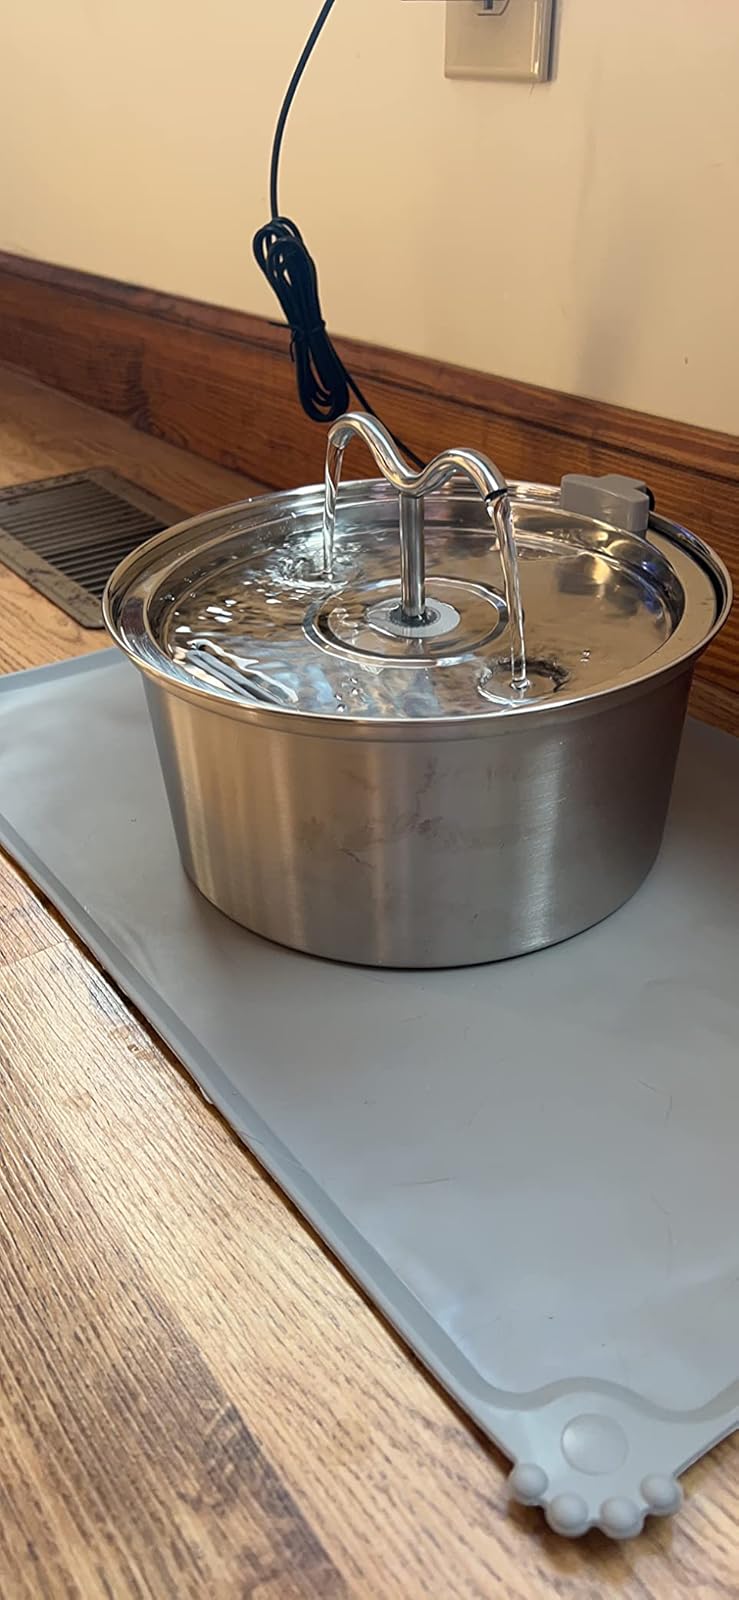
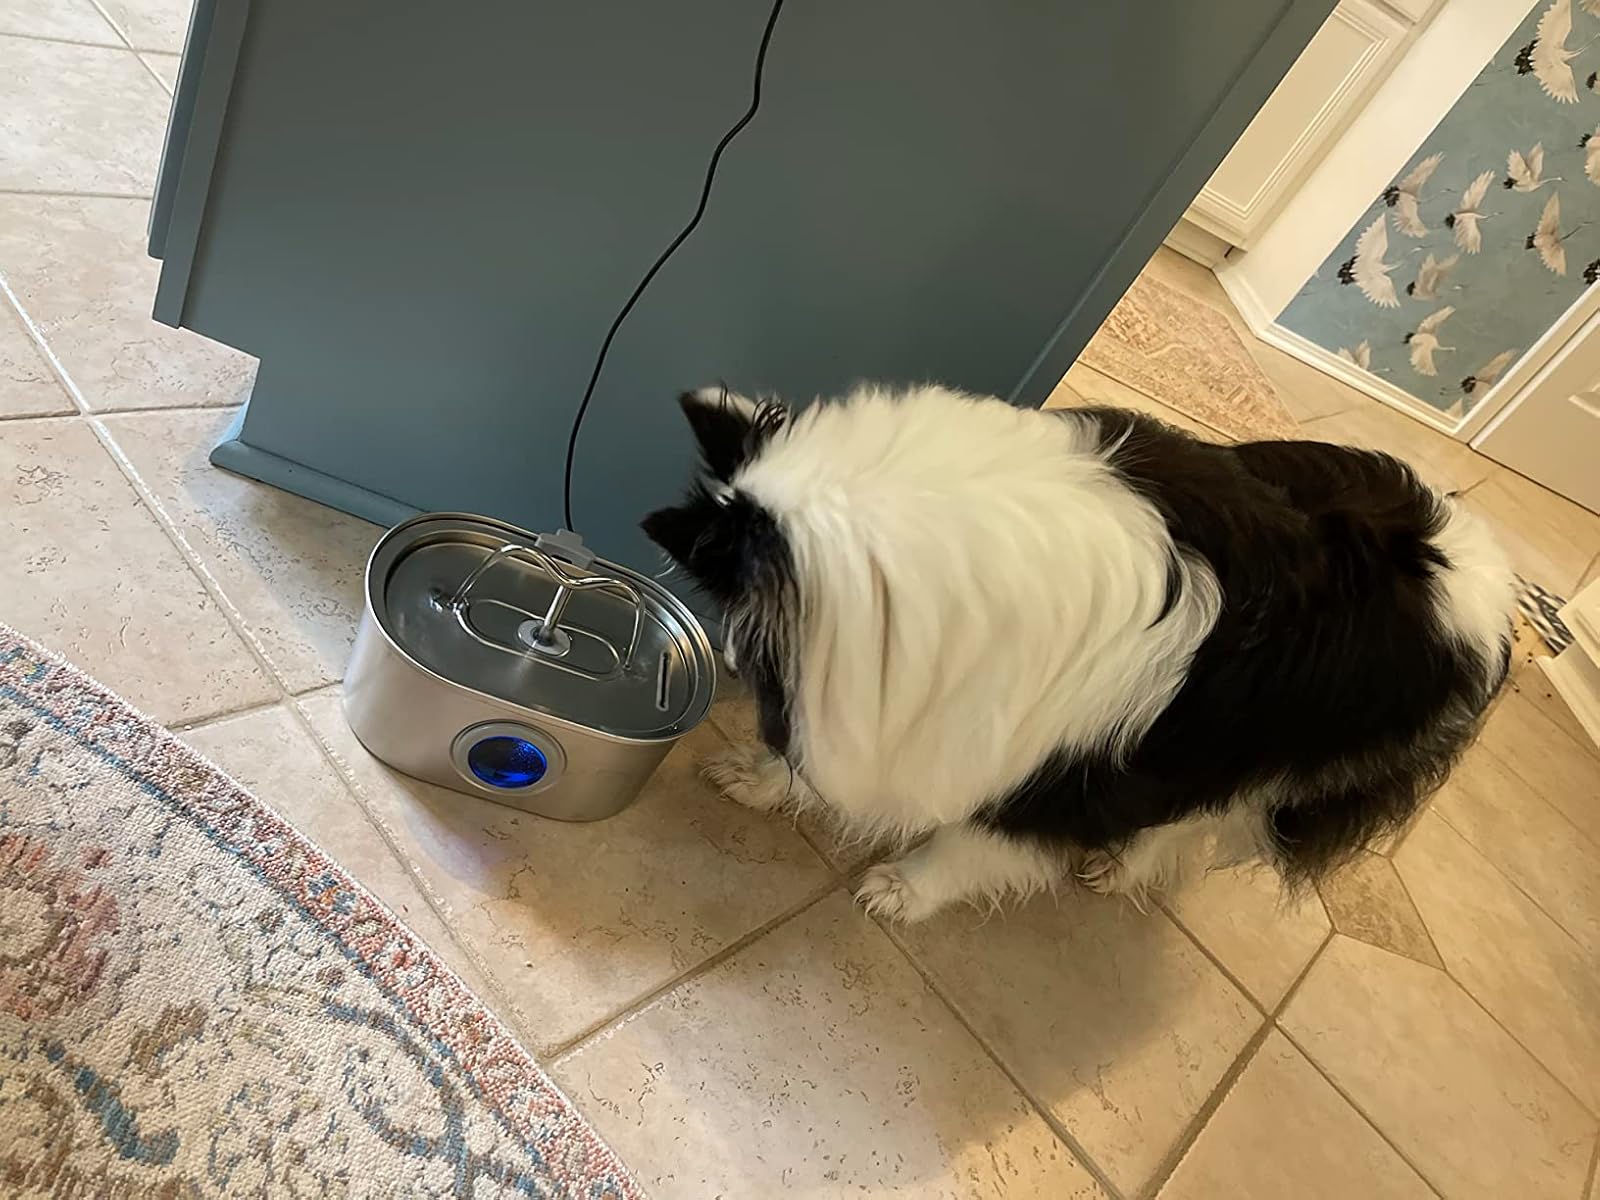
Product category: items_bowl
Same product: no